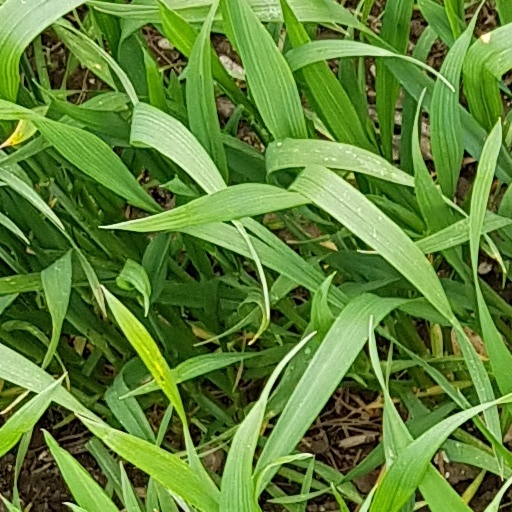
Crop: wheat